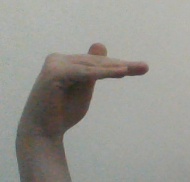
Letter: khaa